Catalan Romanesque Churches of the Vall de Boí

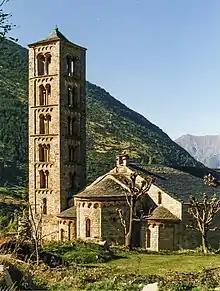
Sant Climent, Taüll.

The church of Sant Climent de Taüll, consecrated on 10 December 1123 by the bishop of Roda, is the largest, best preserved, and most outstanding architecturally of the churches in the Vall de Boí. It is the symbol of Catalan Romanesque architecture due to its interior decoration and characteristic Lombard Romanesque architecture.